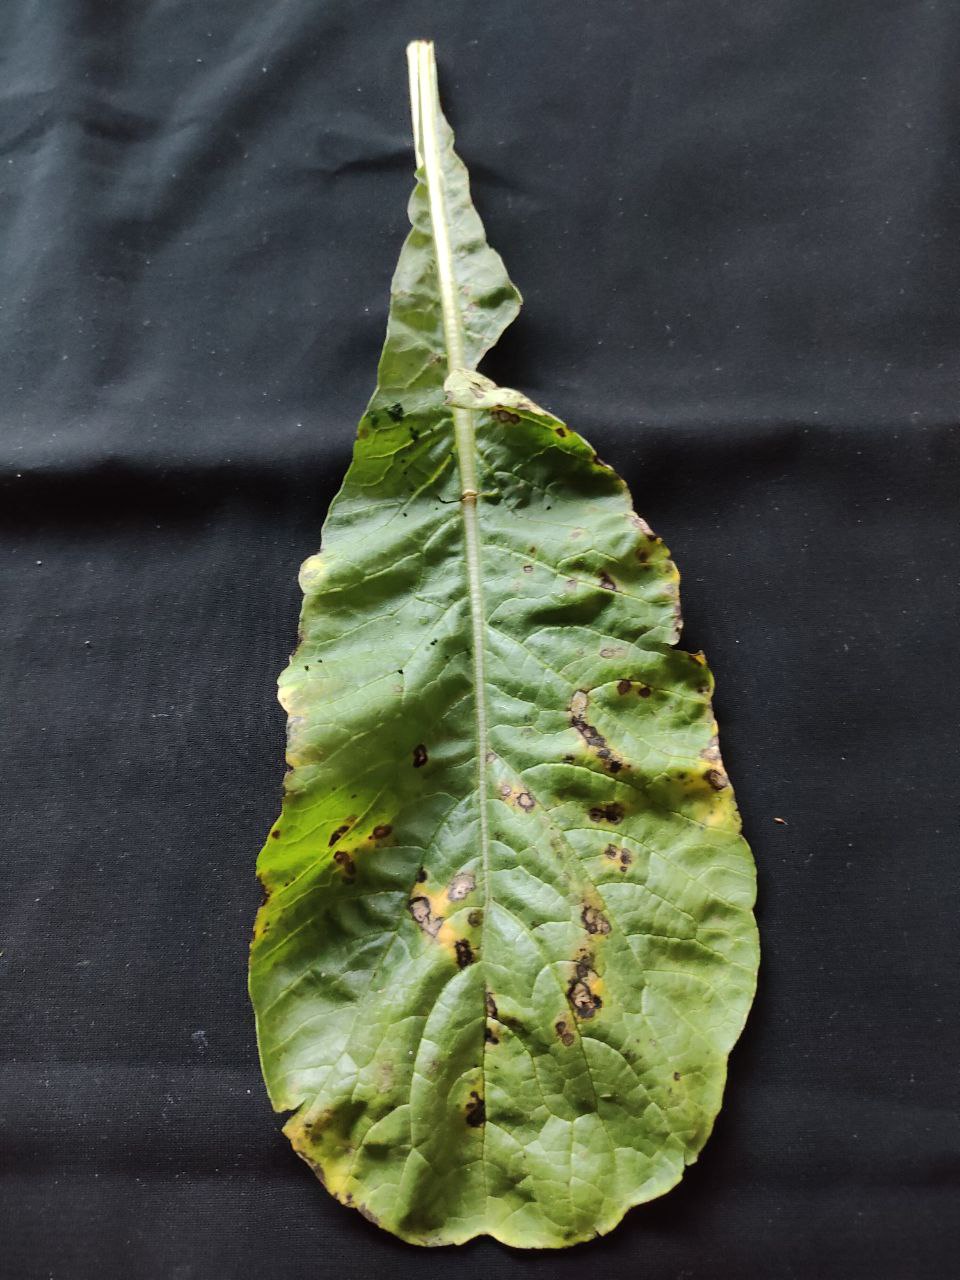
Label: Black leaf spot